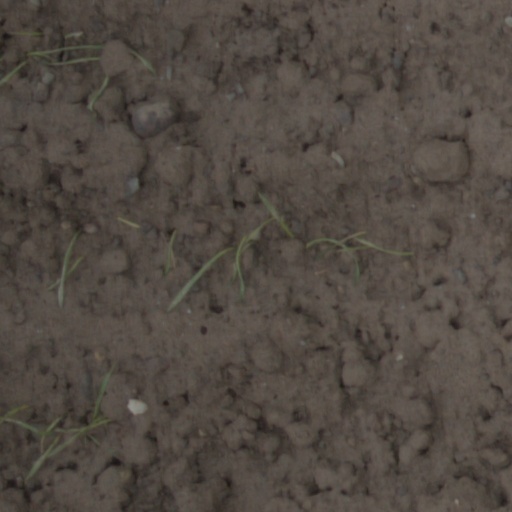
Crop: wheat